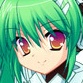
Portrait style: Anime Portrait